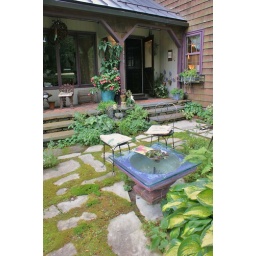
Front patio near porch with table and chairs